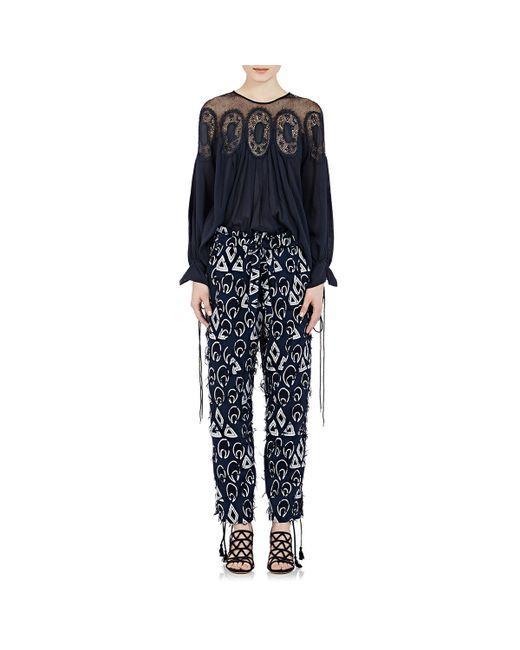
Schwarzes Set mit weißen Stickmustern